Sustainable drainage system

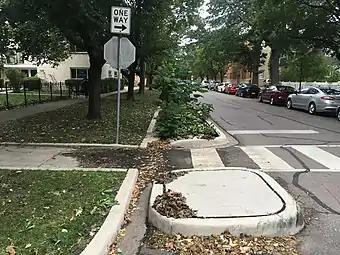
Roadside bioswale designed to filter storm water runoff from street surfaces

Artificial wetlands can be constructed in areas that see large volumes of storm water surges or runoff. Built to replicate shallow marshes, wetlands as BMPs gather and filter water at scales larger than bioswales or rain gardens. Unlike bioswales, artificial wetlands are designed to replicate natural wetlands processes as opposed to having an engineered mechanism within the artificial wetland. Because of this, the ecology of the wetland (soil components, water, vegetation, microbes, sunlight processes, etc.) becomes the primary system to remove pollutants. Water in an artificial wetland tends to be filtered slowly in comparison to systems with mechanized or explicitly engineered components.